Wheeler Dam

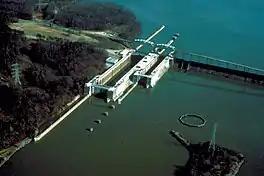
Aerial view of Wheeler's lock

The construction of Wheeler Dam required the purchase of of land, of which had to be cleared. 840 families, 176 graves, and of roads had to be relocated. Work began as soon as possible as an unemployment relief measure, and at peak activity the project employed 4,700 workers. As TVA lacked dam construction experience, the Authority relied heavily on the Army Corps of Engineers and the U.S. Bureau of Reclamation for the dam's design. The Army Corps also designed and built the dam's locks.